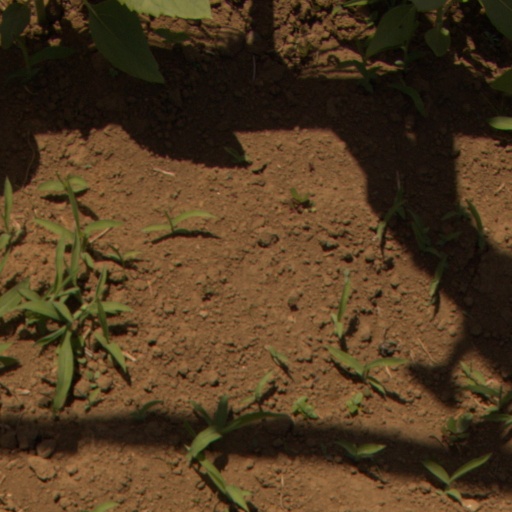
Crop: Jerusalem artichoke